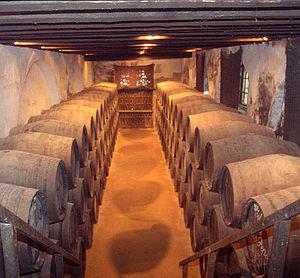
Chêne est le nom vernaculaire de nombreuses espèces d'arbres et d'arbustes appartenant au genre Quercus, et à certains genres apparentés de la famille des fagacées, notamment Cyclobalanopsis et Lithocarpus.